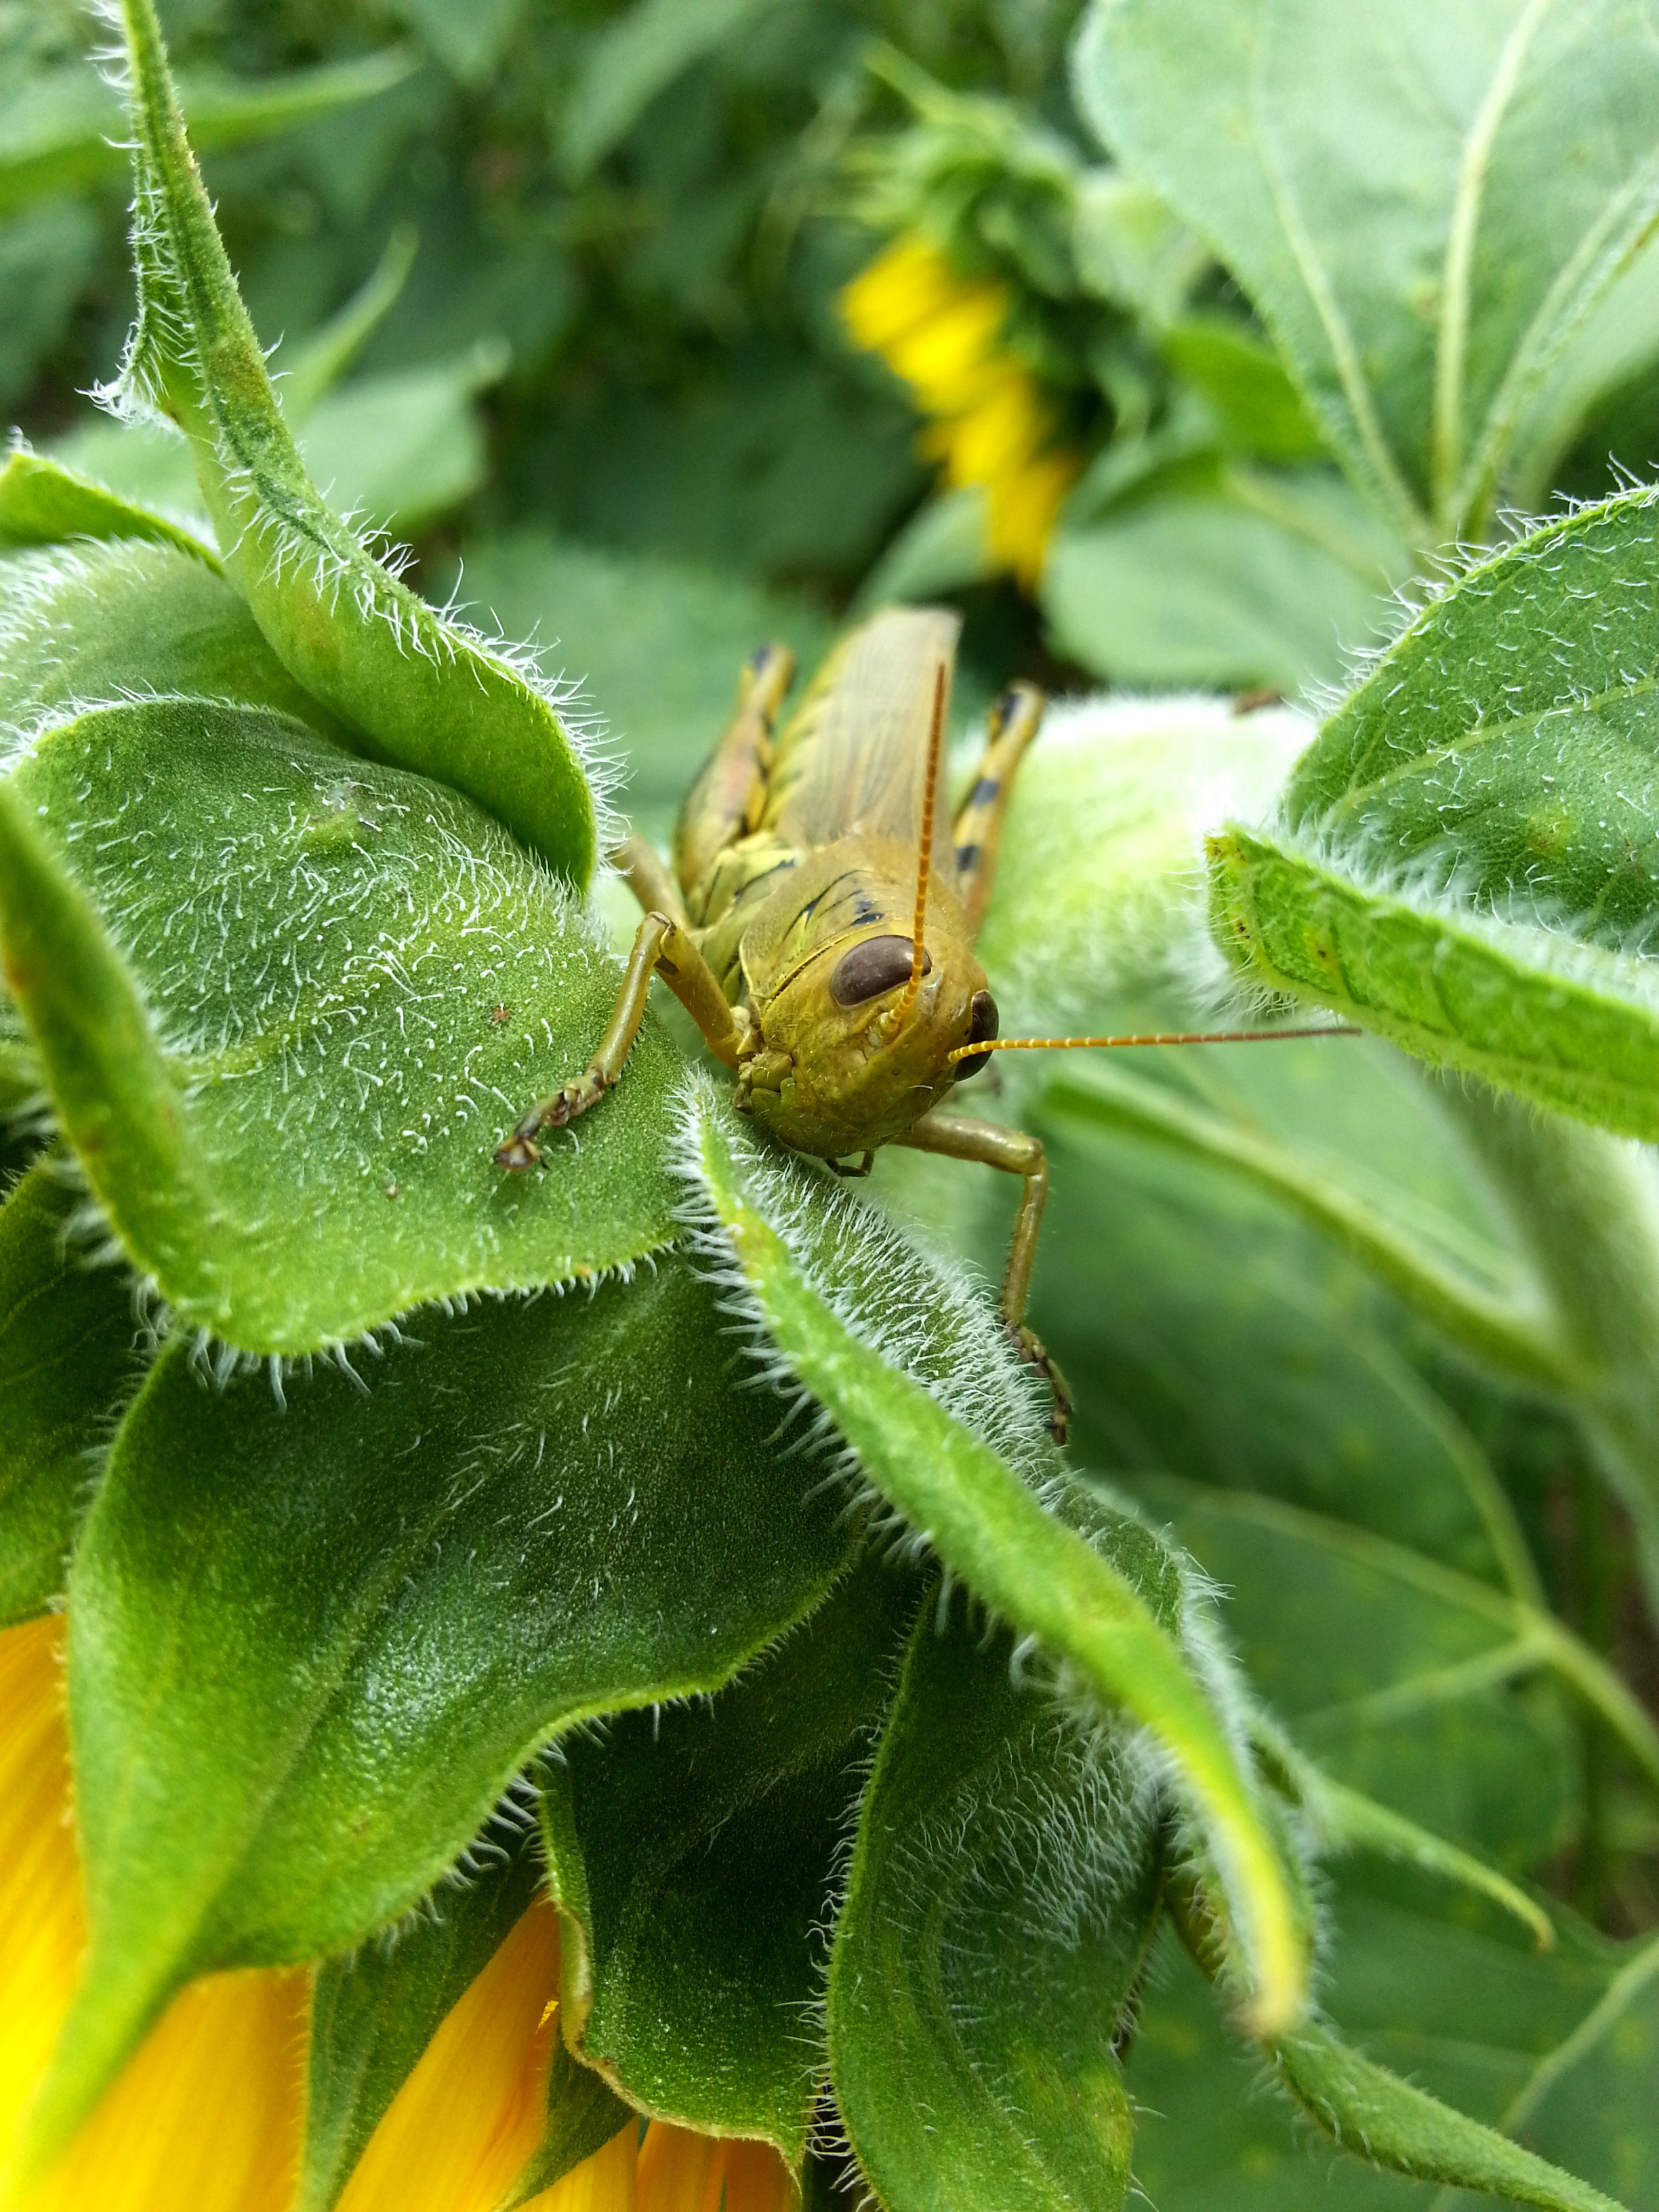
plant, leaf, flower, green, insect, botany, flora, fauna, invertebrate, close up, macro photography, flowering plant, honey bee, land plant, membrane winged insect